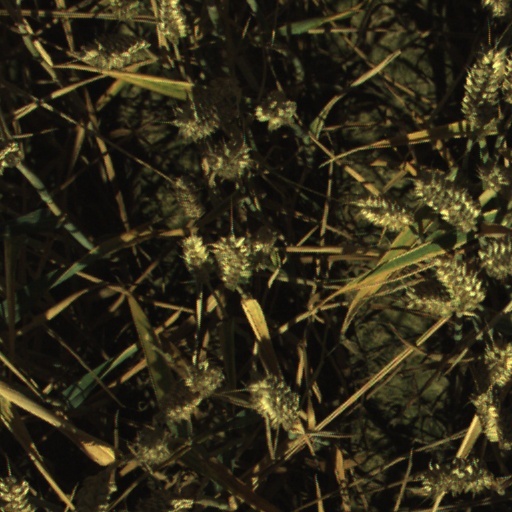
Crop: wheat